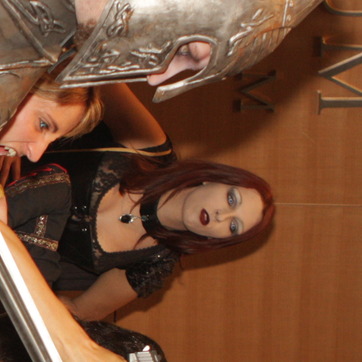
Material: hair